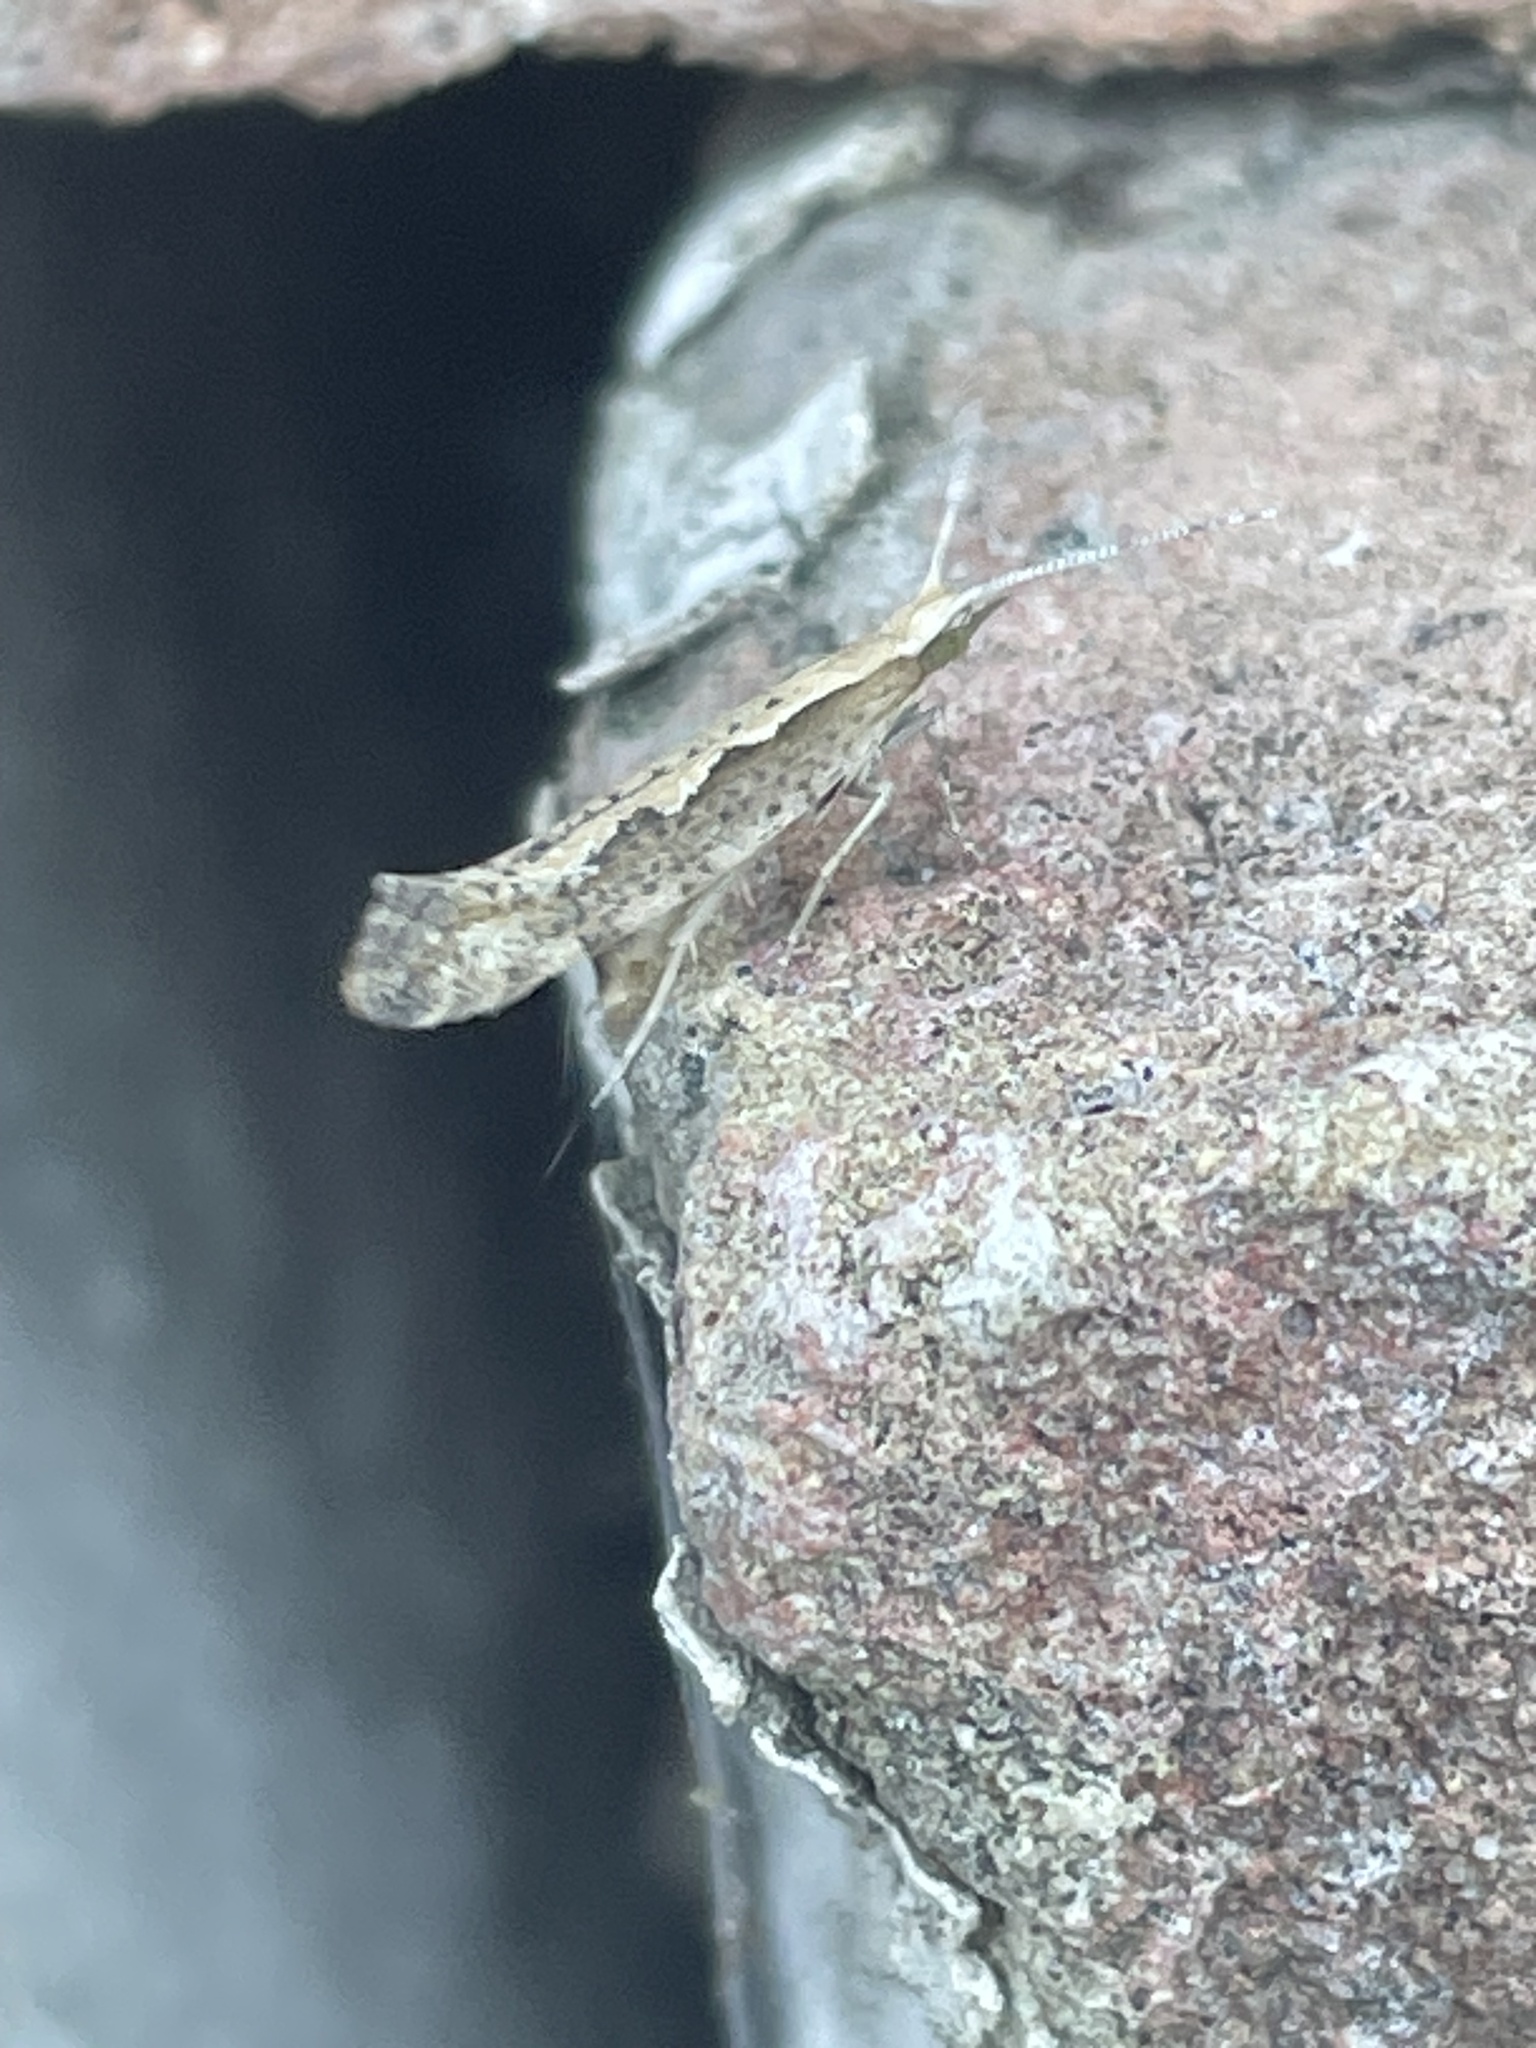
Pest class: diamondback_moth